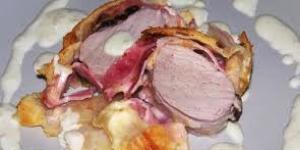
lomo en libro